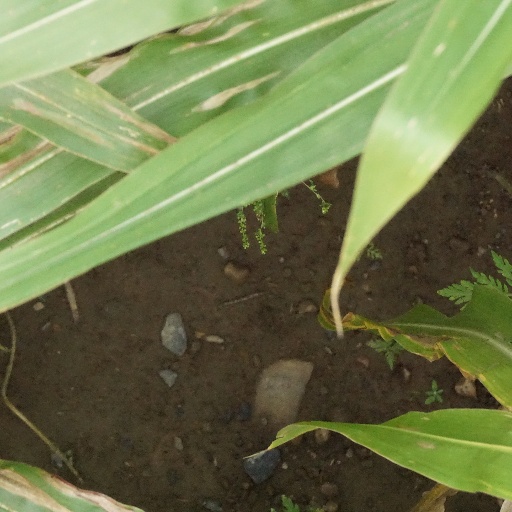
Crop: maize; corn